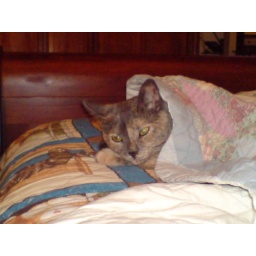
Corey, a peculiar cat that likes sleeping under the covers